Ron Ramsey

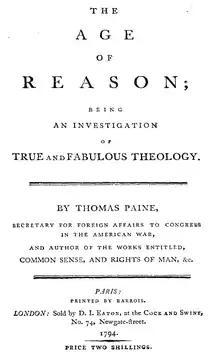
The Age of Reason, Part I. Title page of the first English edition.

Ramsey filed Senate Joint Resolution 14 on January 14, 2009, that if enacted, would have designated January 29 as "Thomas Paine Day" in Tennessee. Among many other notable praises of Paine by Ramsey within his SJR0014, Ramsey cited Paine as the author of the essay "Common Sense" (1775-17760, a widely circulated pamphlet in the British American colonies advocating independence of people inhabiting the Thirteen Colonies from King George III and Great Britain. Ramsey concluded his SRJ0014 resolution by noting, "Thomas Paine's influence on the American Revolution and his role as a Founding Father of the United States".